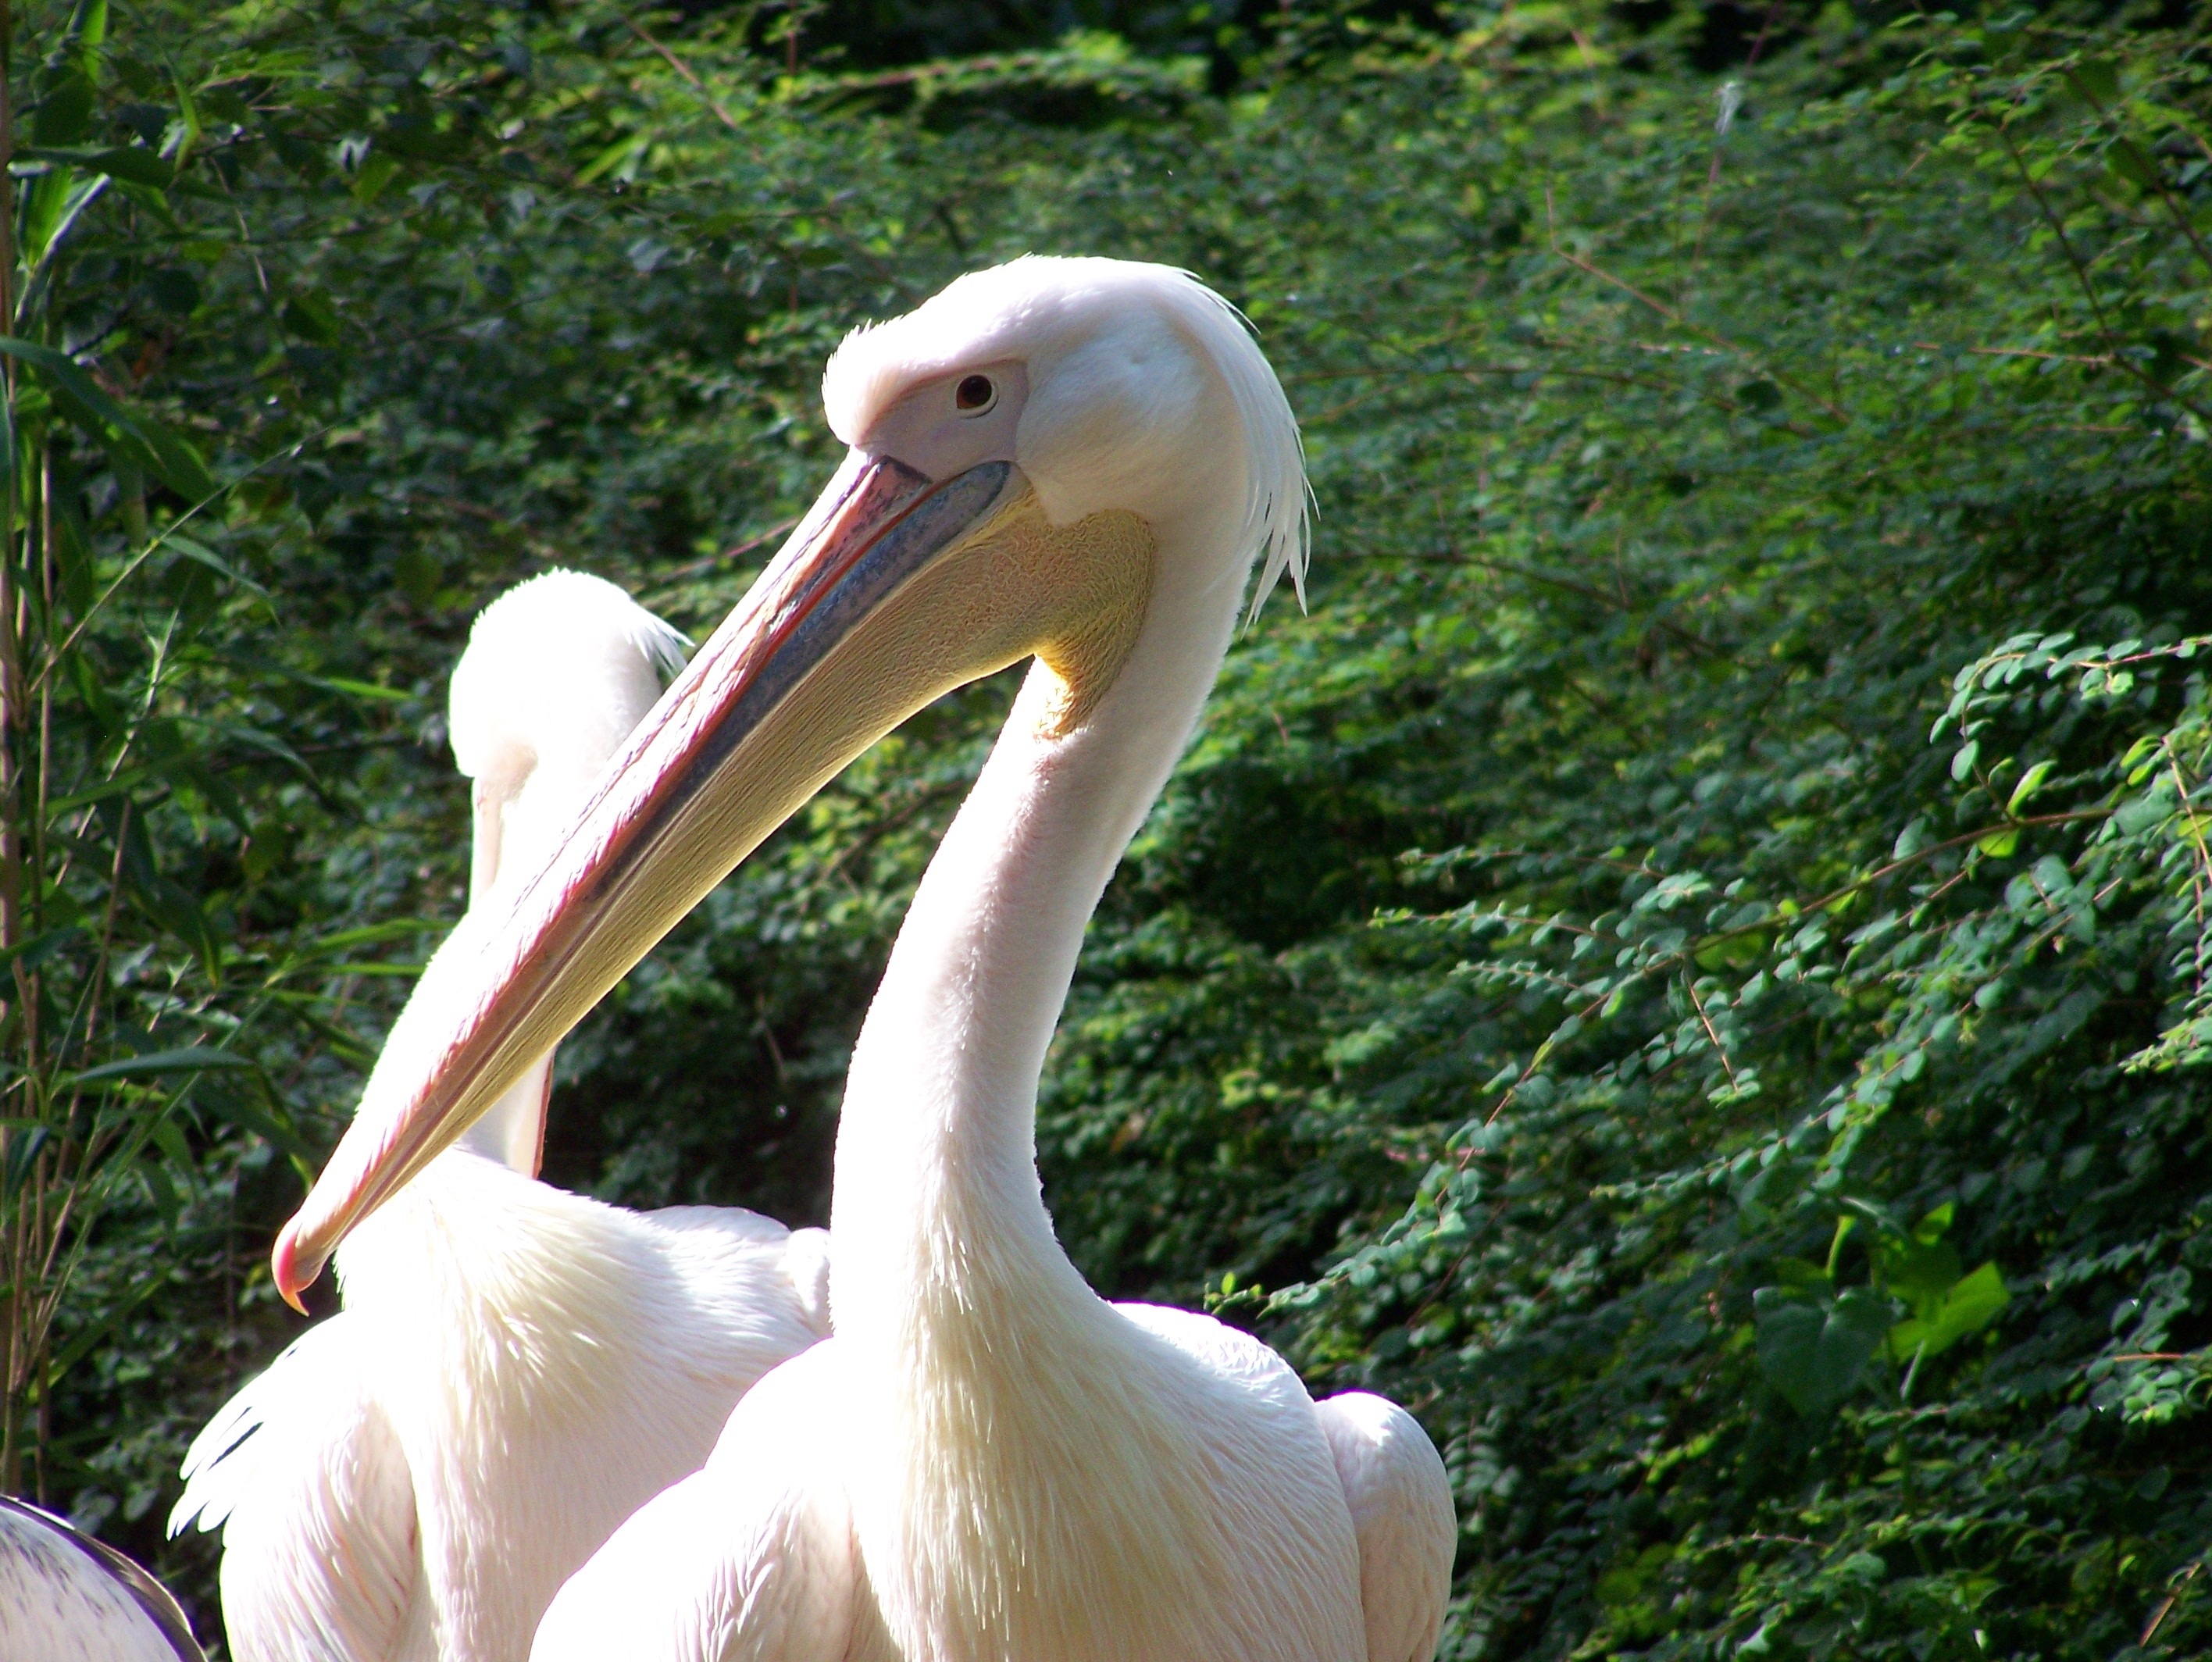
bird, pelican, seabird, wildlife, beak, fauna, vertebrate, water bird, pelecaniformes, big bill